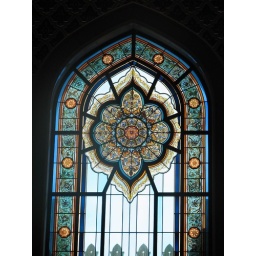
Stained glass windows in the mosque